Cochise County, Arizona

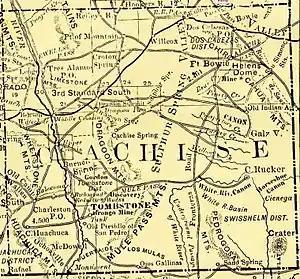
Cochise County in 1881

Cochise County was created on February 1, 1881, out of the eastern portion of Pima County. It took its name from the Chiricahua Apache war chief Cochise. The county seat was Tombstone until 1929 when it moved to Bisbee. Notable men who once held the position of County Sheriff were Johnny Behan, who served as the first sheriff of the new county, and who was one of the main characters during the events leading to and following the gunfight at the O.K. Corral. Later, in 1886, Texas John Slaughter became sheriff. Lawman Jeff Milton and lawman/outlaw Burt Alvord both served as deputies under Slaughter.